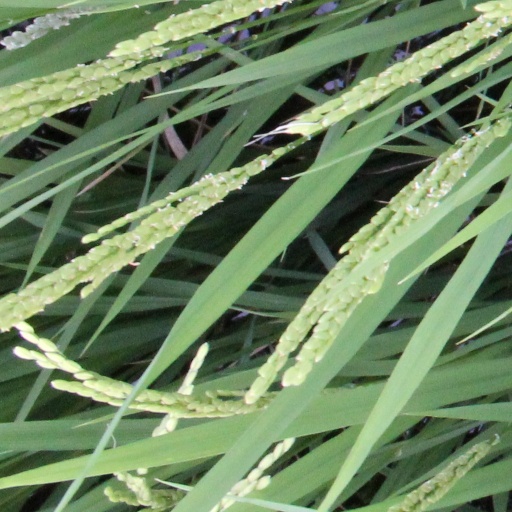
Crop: rice